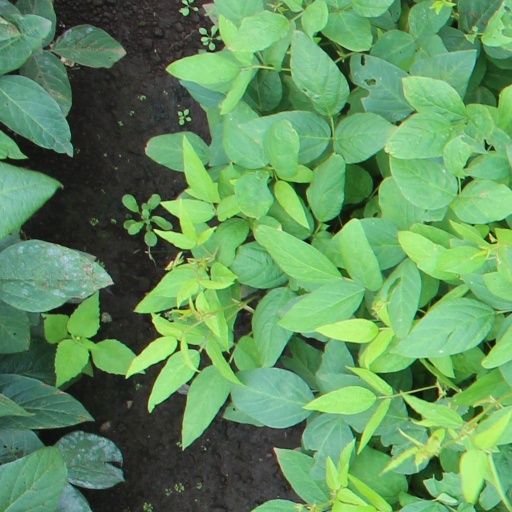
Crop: soybean